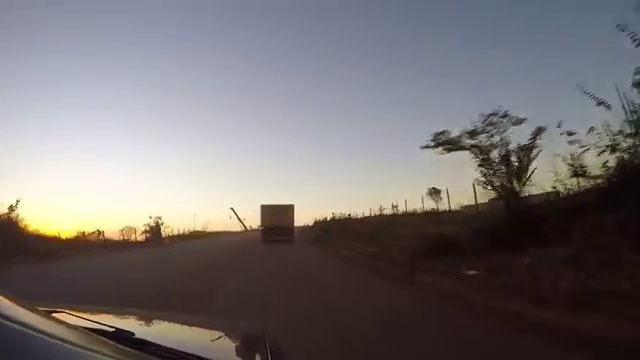
Fire: no
Smoke: no